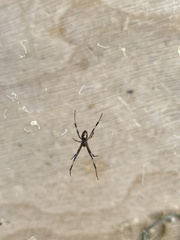
Species: Lactrodectus_hesperus